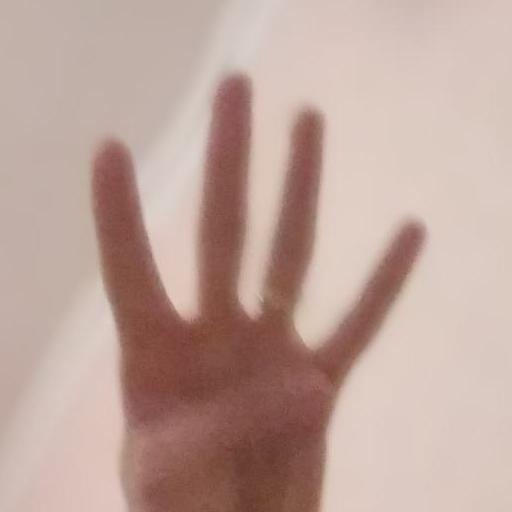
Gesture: four